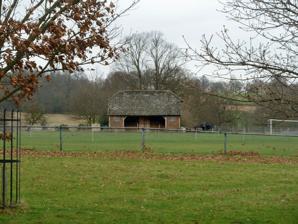
Building: Penshurst Park
Country: United Kingdom
Year built: 1728
Cricket ground in Kent, England Penshurst Park Cricket Ground The pavilion at the ground Location Penshurst Place , Penshurst , near Tonbridge , Kent Coordinates 51°10′37″N 0°10′59″E / 51.177°N 0.183°E / 51.177; 0.183 Home club Penshurst Park Cricket Club Establishment by 1723 Penshurst Park Cricket Ground , also known as the Earl of Leicester's Park , is a cricket ground at Penshurst in Kent . It is one of the oldest cricket venues in England. Part of the Penshurst Place estate, it hosted its first recorded match in 1724. History Penshurst Park is known to have been the venue for matches played as early as the 1720s. It is first recorded in 1724 for a match involving a combined Penshurst, Tonbridge & Wadhurst team against Dartford Cricket Club . and then in the 1728 English cricket season when it was used for two matches organised by Kent patron Edwin Stead against teams led by the 2nd Duke of Richmond and Sir William Gage . In 1729, Stead used it as his home venue for another match against Sir William Gage's XI. A number of matches were played by a Penshurst club in the mid-19th century. The ground is the home of the modern Penshurst Cricket Club. References